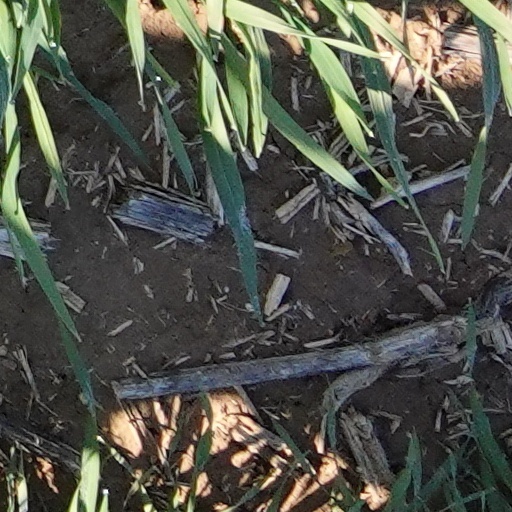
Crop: wheat